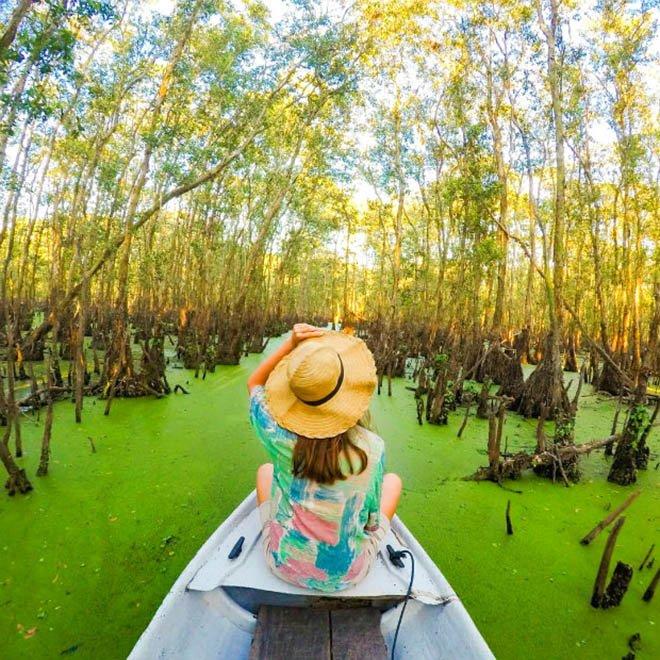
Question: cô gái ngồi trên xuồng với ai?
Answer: cô gái ngồi một mình